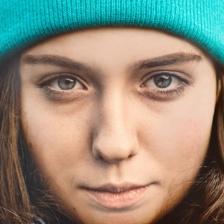
Label: faces